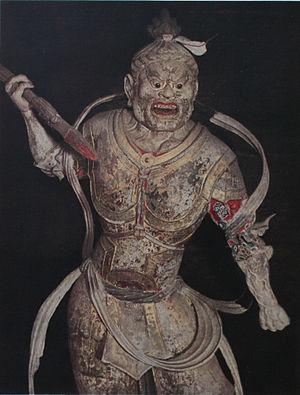
Cet article liste les propriétés culturelles classées détenues par le temple Tōdai-ji de Nara au Japon.
Le Hokke-dō, également appelé Sangatsudō car les cérémonies du Hokke y ont lieu au mois de mars, est un grand bâtiment rectangulaire du temple Tōdai-ji à Nara. Il se trouve à l'emplacement du temple antérieur au Tōdai-ji, le Konshu-ji, fondé en 733 par le moine Rōben. C'est un parfait exemple de l'architecture du début de la période Tenpyō. Sa façade, orientée sud, présente cinq entrecolonnements et les côtés en présentent huit. Il était initialement constitué de salles jumelles présentant des toits en croupe. Alors que le shōdō, la salle principale, n'a quasiment pas changé, le raidō, quant à lui, a été reconstruit en 1199 et réuni à la salle principale. Le sol, initialement un plancher en bois, a été remplacé par de la terre.
Le Tōdai-ji, de son nom complet Kegon-shū daihonzan Tōdai-ji, est un temple bouddhique situé à Nara au Japon. Il est le centre des écoles Kegon et Ritsu, mais toutes les branches du bouddhisme japonais y sont étudiées et le site comprend de nombreux temples et sanctuaires annexes. Dans l’enceinte se trouve la plus grande construction en bois au monde, le Daibutsu-den, qui abrite une statue colossale en bronze du bouddha Vairocana appelée Daibutsu, c'est-à-dire « Grand Bouddha ». Le bâtiment, d’une largeur de huit travées de piliers, est un tiers plus petit que le temple originel qui en comprenait douze.